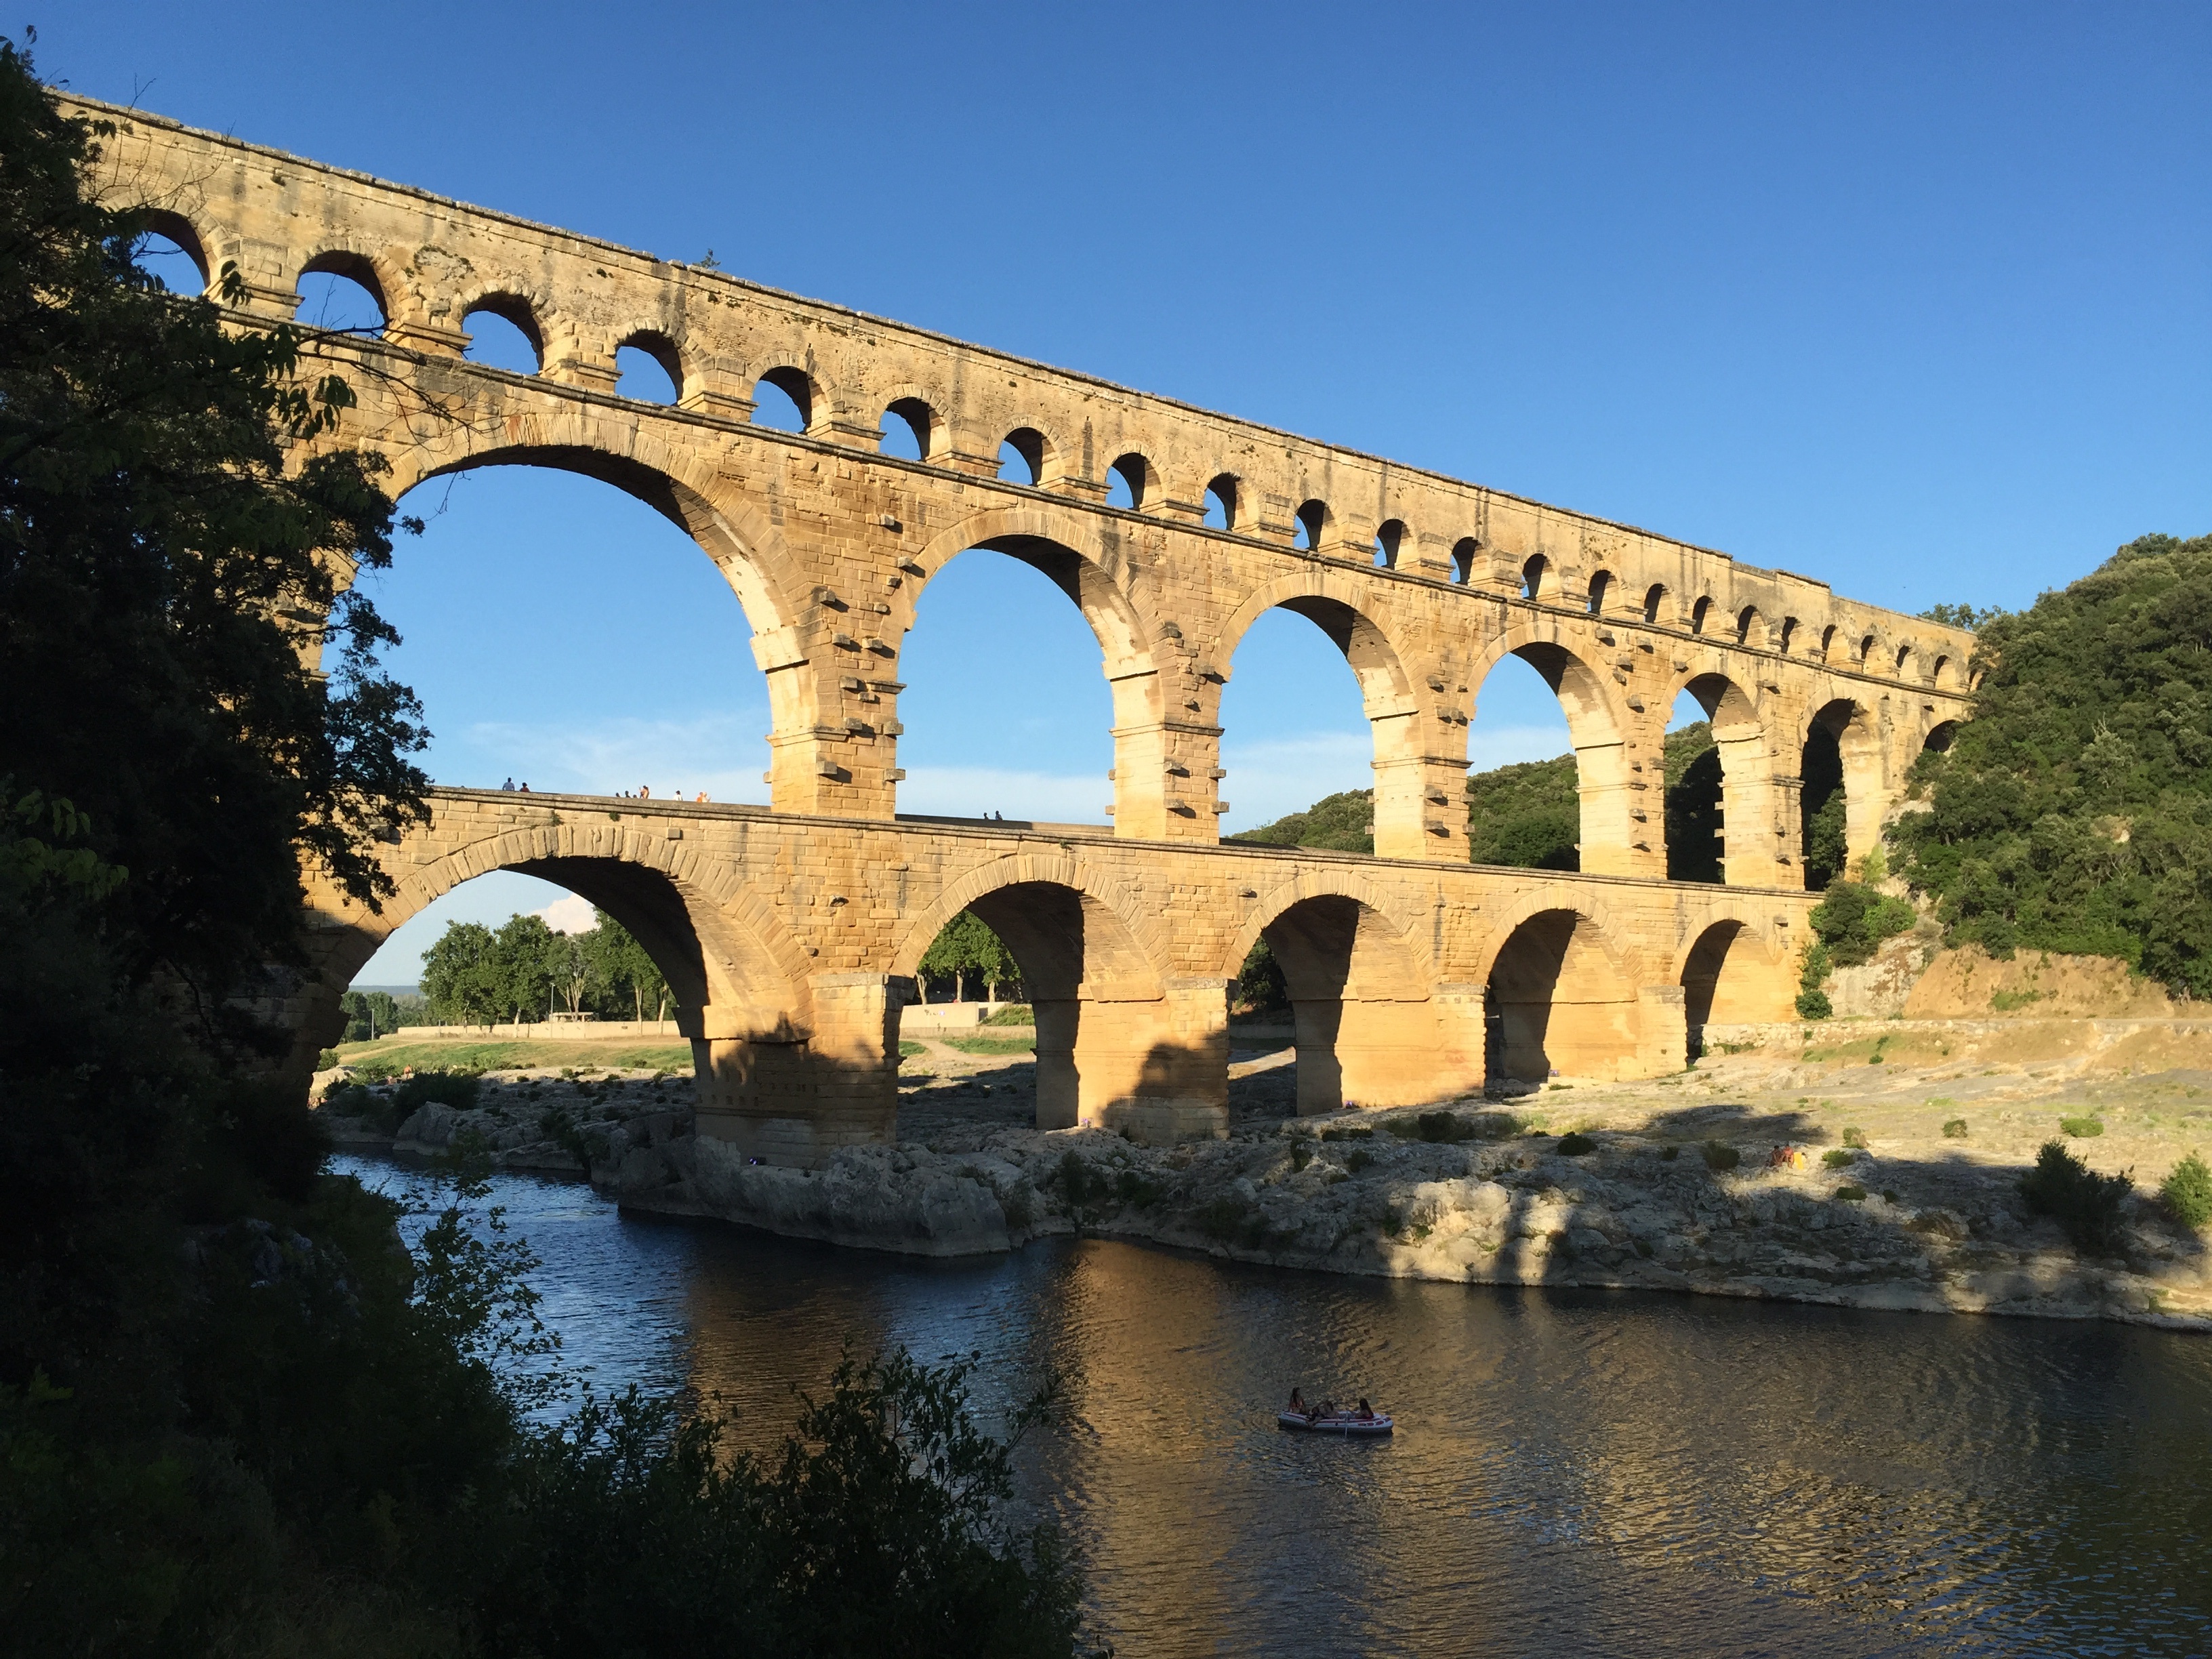
architecture, bridge, river, arch, landmark, viaduct, aqueduct, arch bridge, devil's bridge, historic site, ancient history, nonbuilding structure